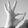
ASL letter: F